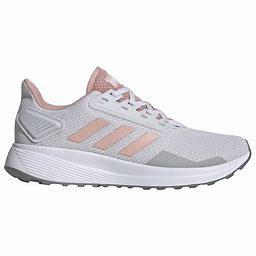
Brand: Adidas
Model: Duramo 9